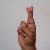
The image shows a hand gesture representing the letter 'R' in Indian Sign Language.